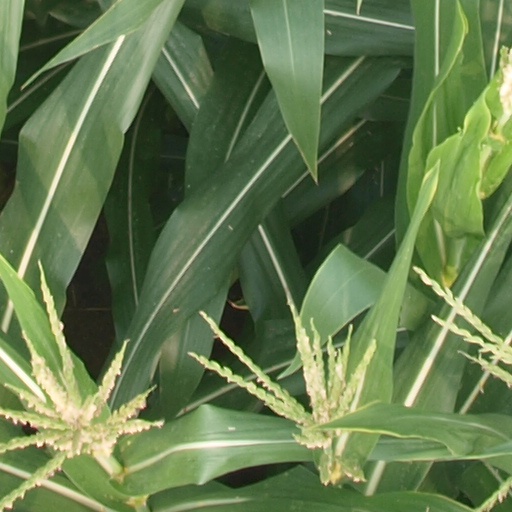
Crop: maize; corn